Université catholique de Lille

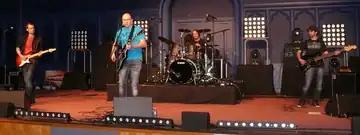
Catholic rock group P.U.S.H. performing at Catho

The Federation of Lille Catholic University students (or FEUCL) created in 1926 coordinates the 300 campus organizations and represents 17,000 students in the assemblies of Catho at CROUS or FAGE.